Jürgen Koppelin

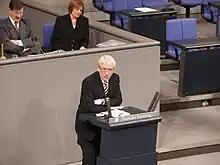
Jürgen Koppelin speaking in the Bundestag

Jürgen Koppelin (born 14 September 1945) is a German politician (FDP) who was a member of the Bundestag, the German parliament, from 1990 to 2013.